ROSTANY

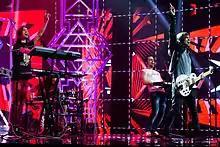
ROSTANY at National Music Awards 2014 on ONT National Television

The band was formed by ex-leader of electronic rock band DALI Vic Torr (real name: Viktar Rudenka) performing vocals and guitar, and his bandmate Anton Rubacky (bass, synths). In 2011 Rudenka invited Rubacky to DALI to continue experimenting with digital synthesizers using them together with traditional electric instruments, later deciding to further change acoustic drums to an electronic drum set, incorporate guitar synth and experiment with realtime sidechaining. This driving DALI music too far from electronic rock, the band came up with a concept of creating modern EDM with the maximum of live human involvement, contrary to conventional EDM shows where DJs play back previously recorded audio material or groups play live against a solid playback record. In year 2012 Rudenka disbanded DALI and named the new band ""ROSTANY"" which means ""crossroads"" or ""change"" in Belarusian. After the first ROSTANY tour around China in 2015 Vladimir Ivanov leaves the band and Anton Rubacky is replaced by classical pianist Albert Krasnov.